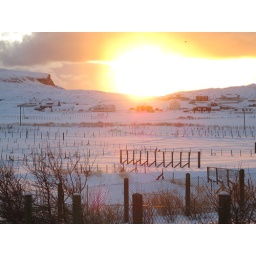
The view outside my kitchen window in the village of Hvalba, Faroe Islands :)